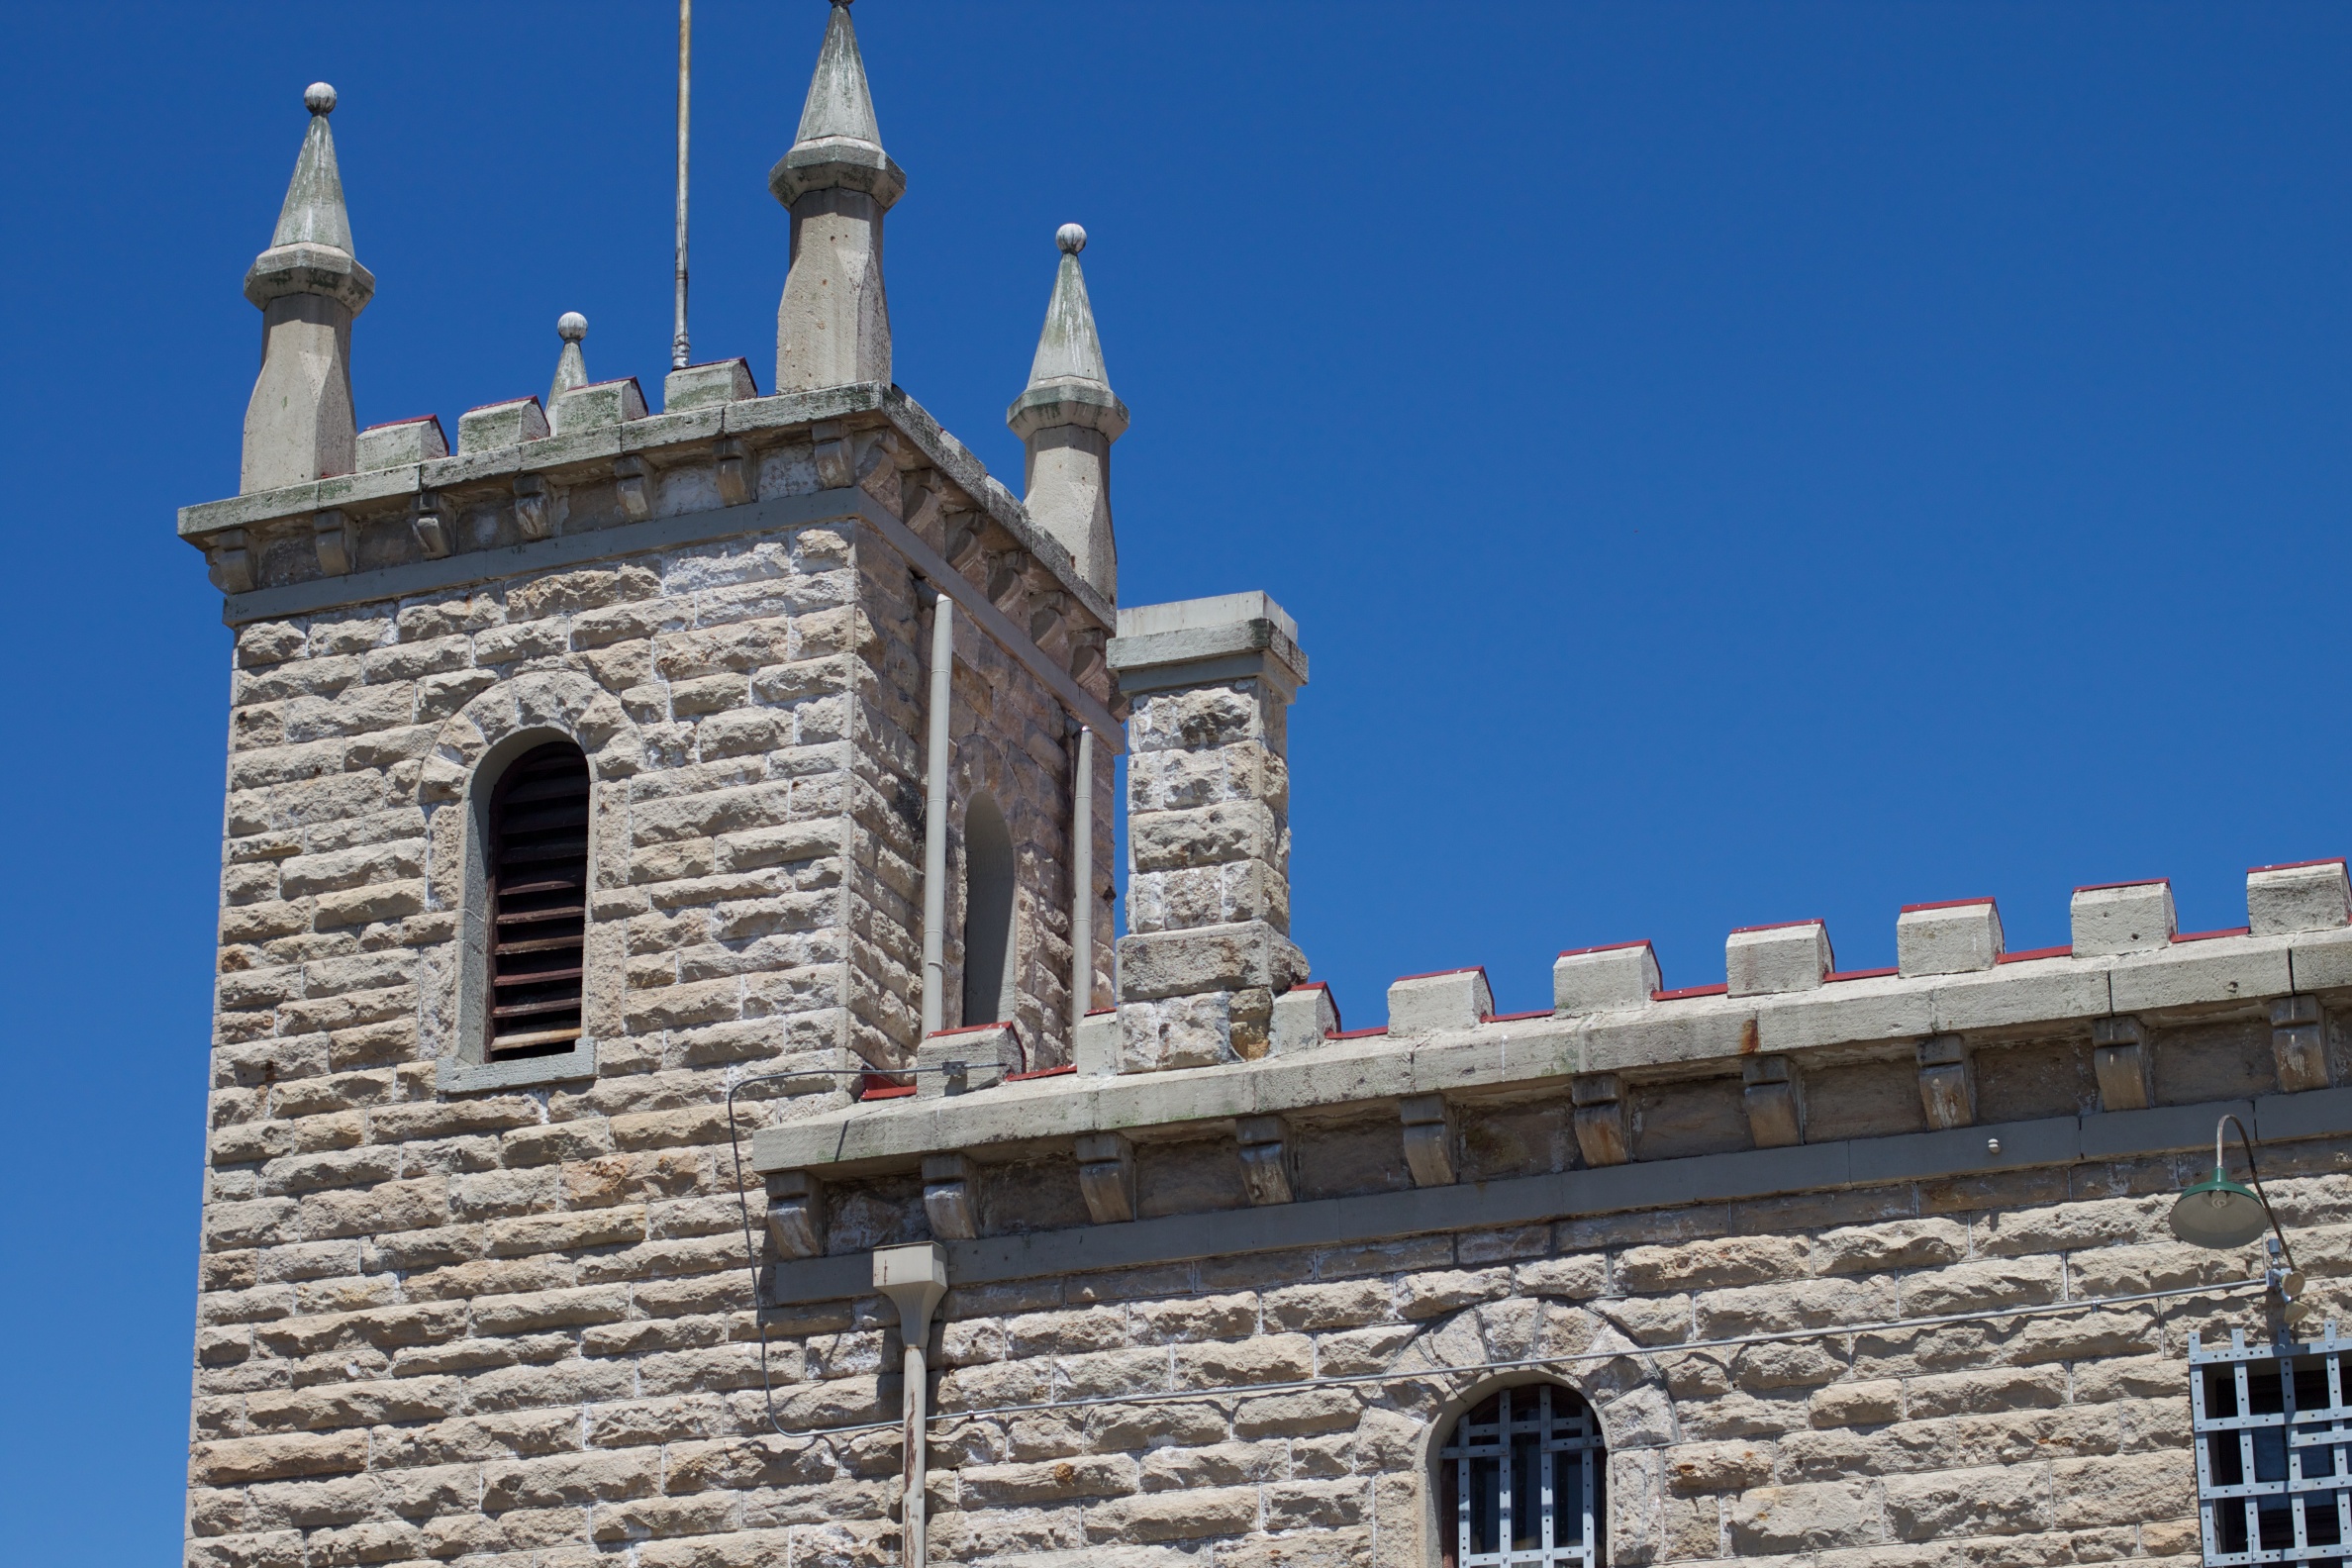
architecture, town, building, tower, landmark, facade, church, place of worship, bell tower, monastery, odyssey, idaho, ancient history